Haute-Sorne

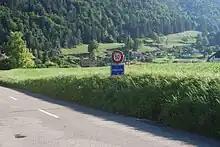
Undervelier village

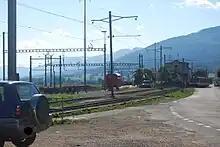
Glovelier village train station

Bassecourt had an area of . Of this area, or 37.5% is used for agricultural purposes, while or 49.9% is forested. Of the rest of the land, or 12.2% is settled (buildings or roads), or 0.4% is either rivers or lakes and or 0.1% is unproductive land. The former municipality is located along the Sorne river in the Delemont valley. It lies at the intersection of the Delémont-La Chaux-de-Fonds and the Porrentruy-Biel/Bienne roads. It consists of the village of Bassecourt and the hamlet of Berlincourt.